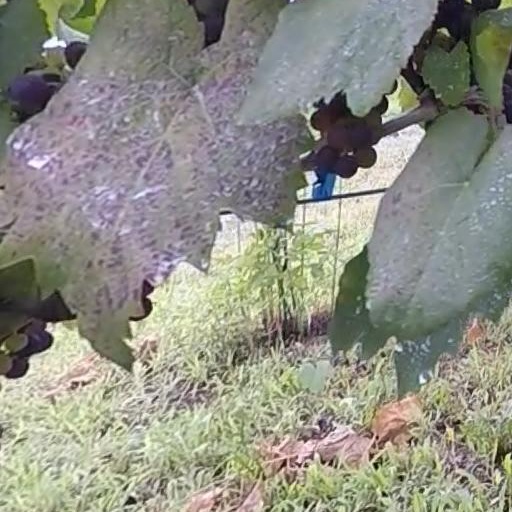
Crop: grape